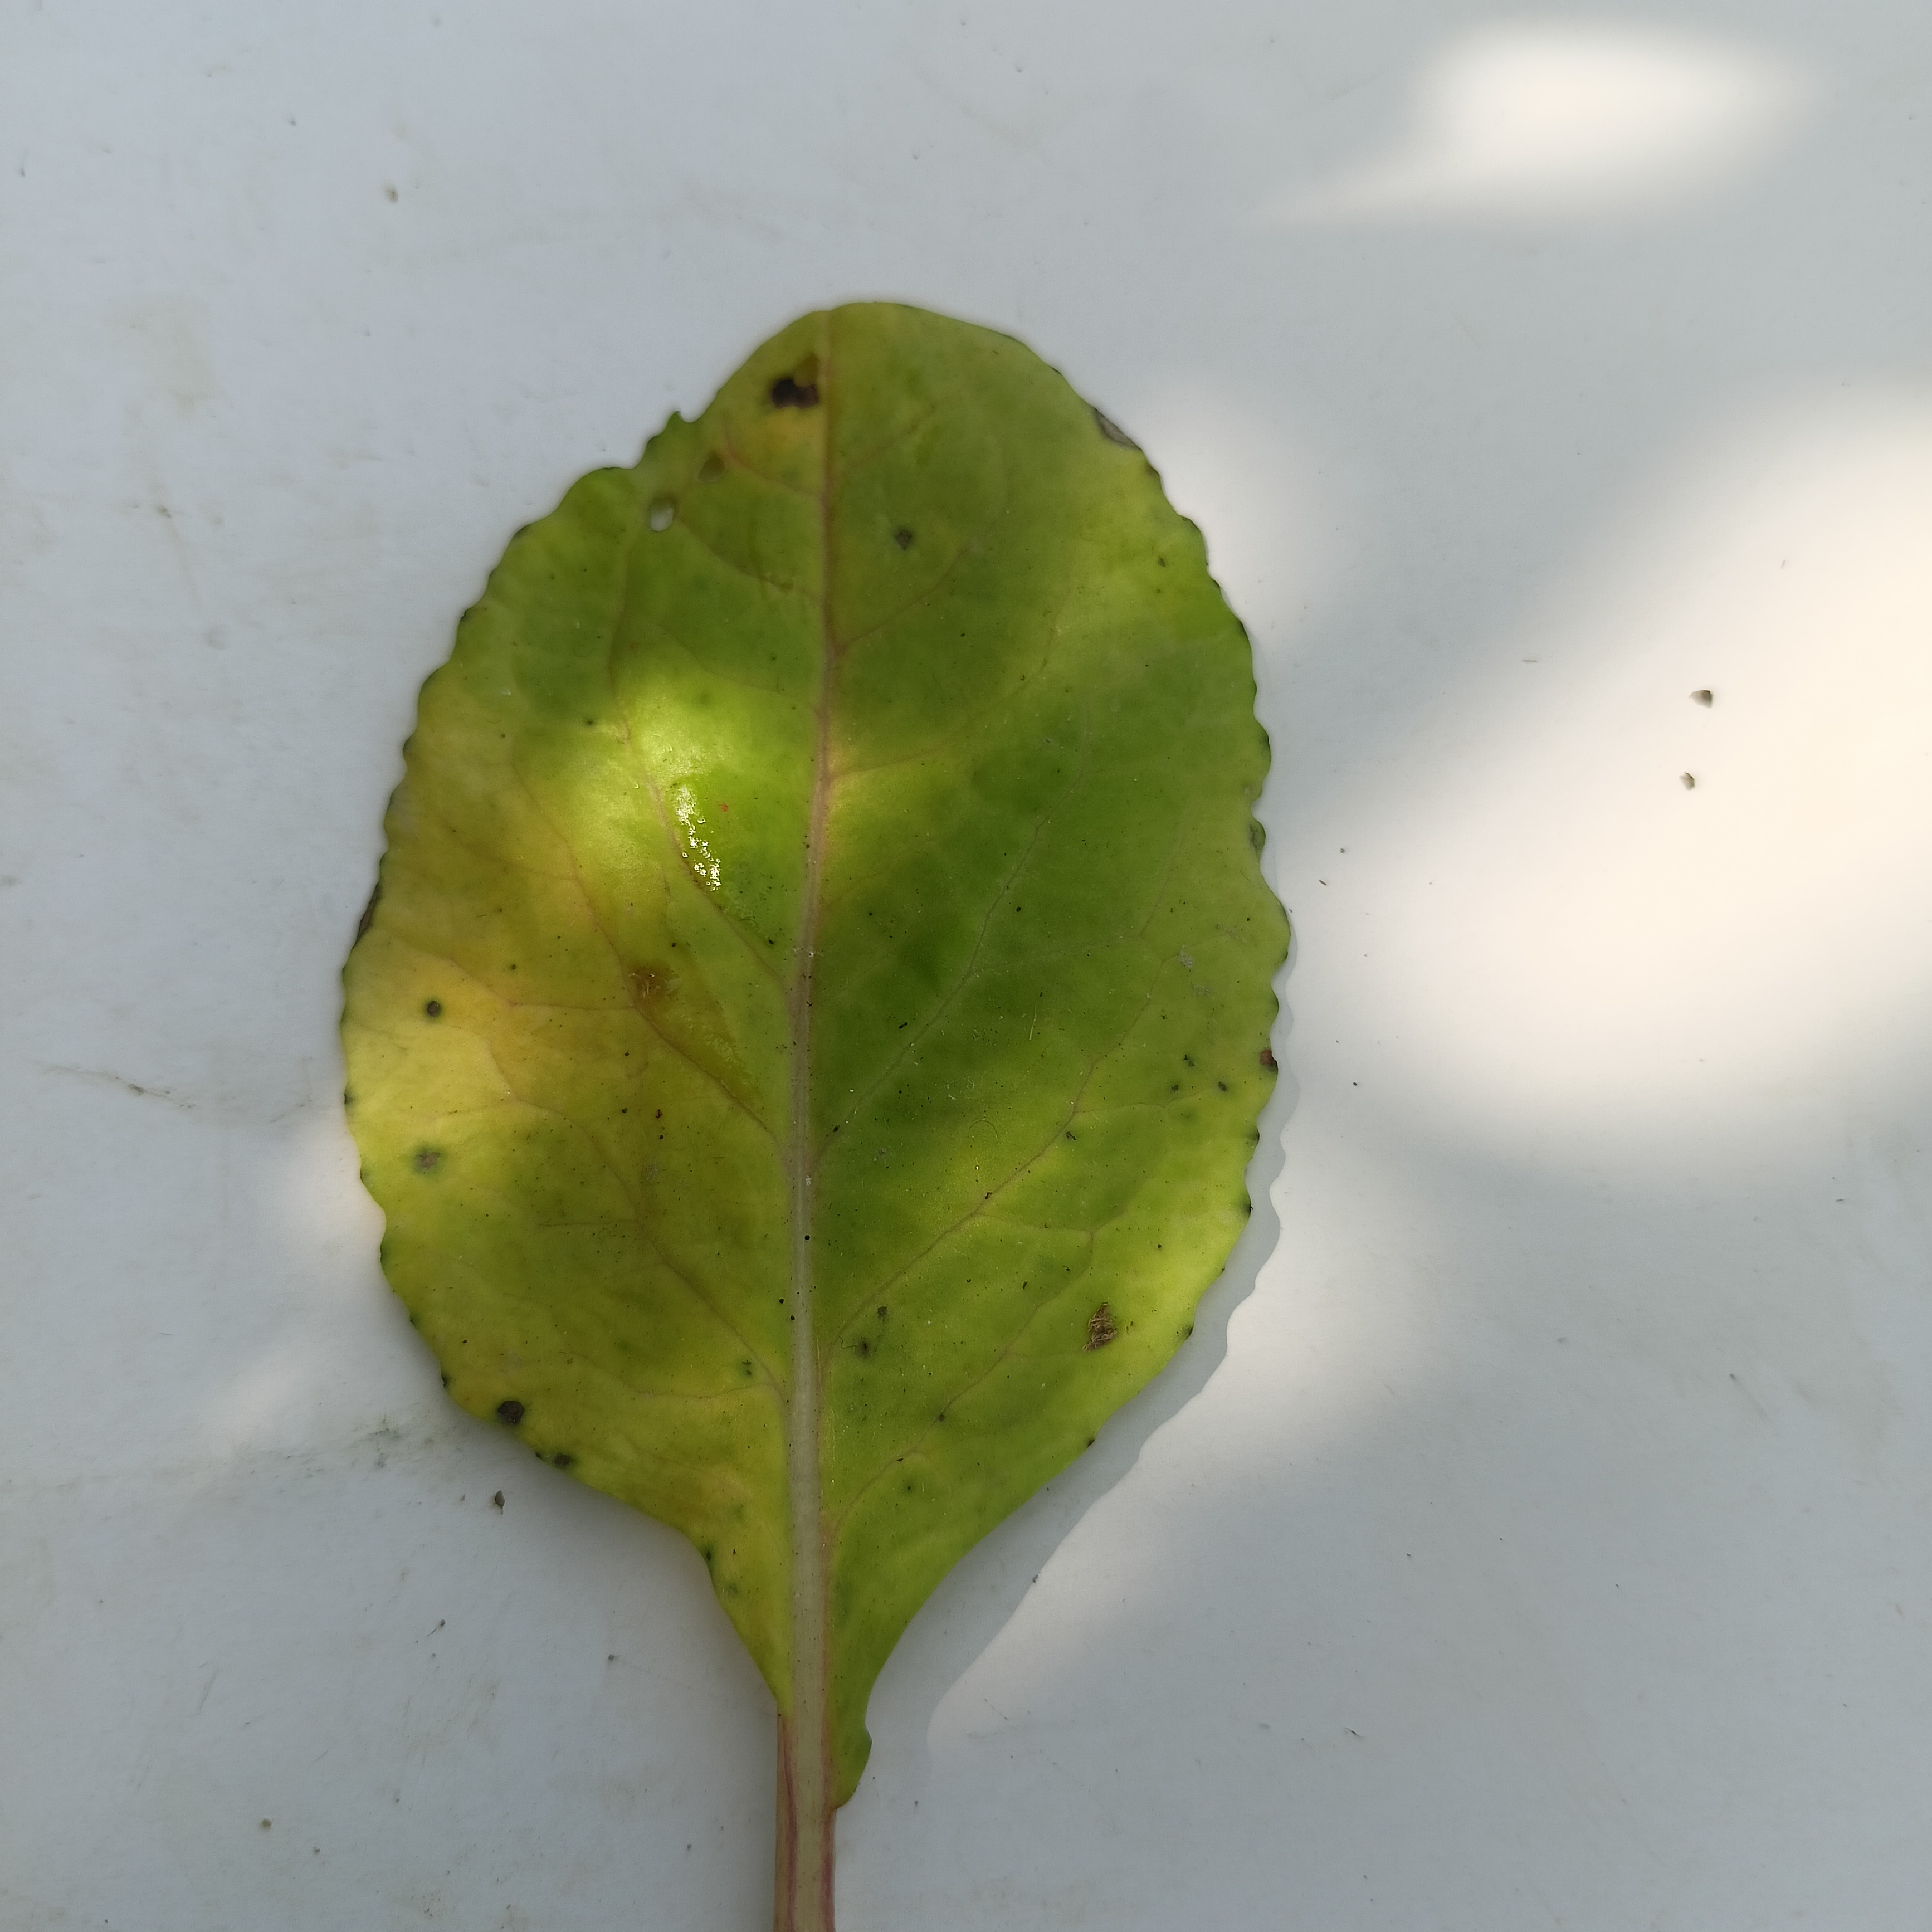
Label: Black Rot